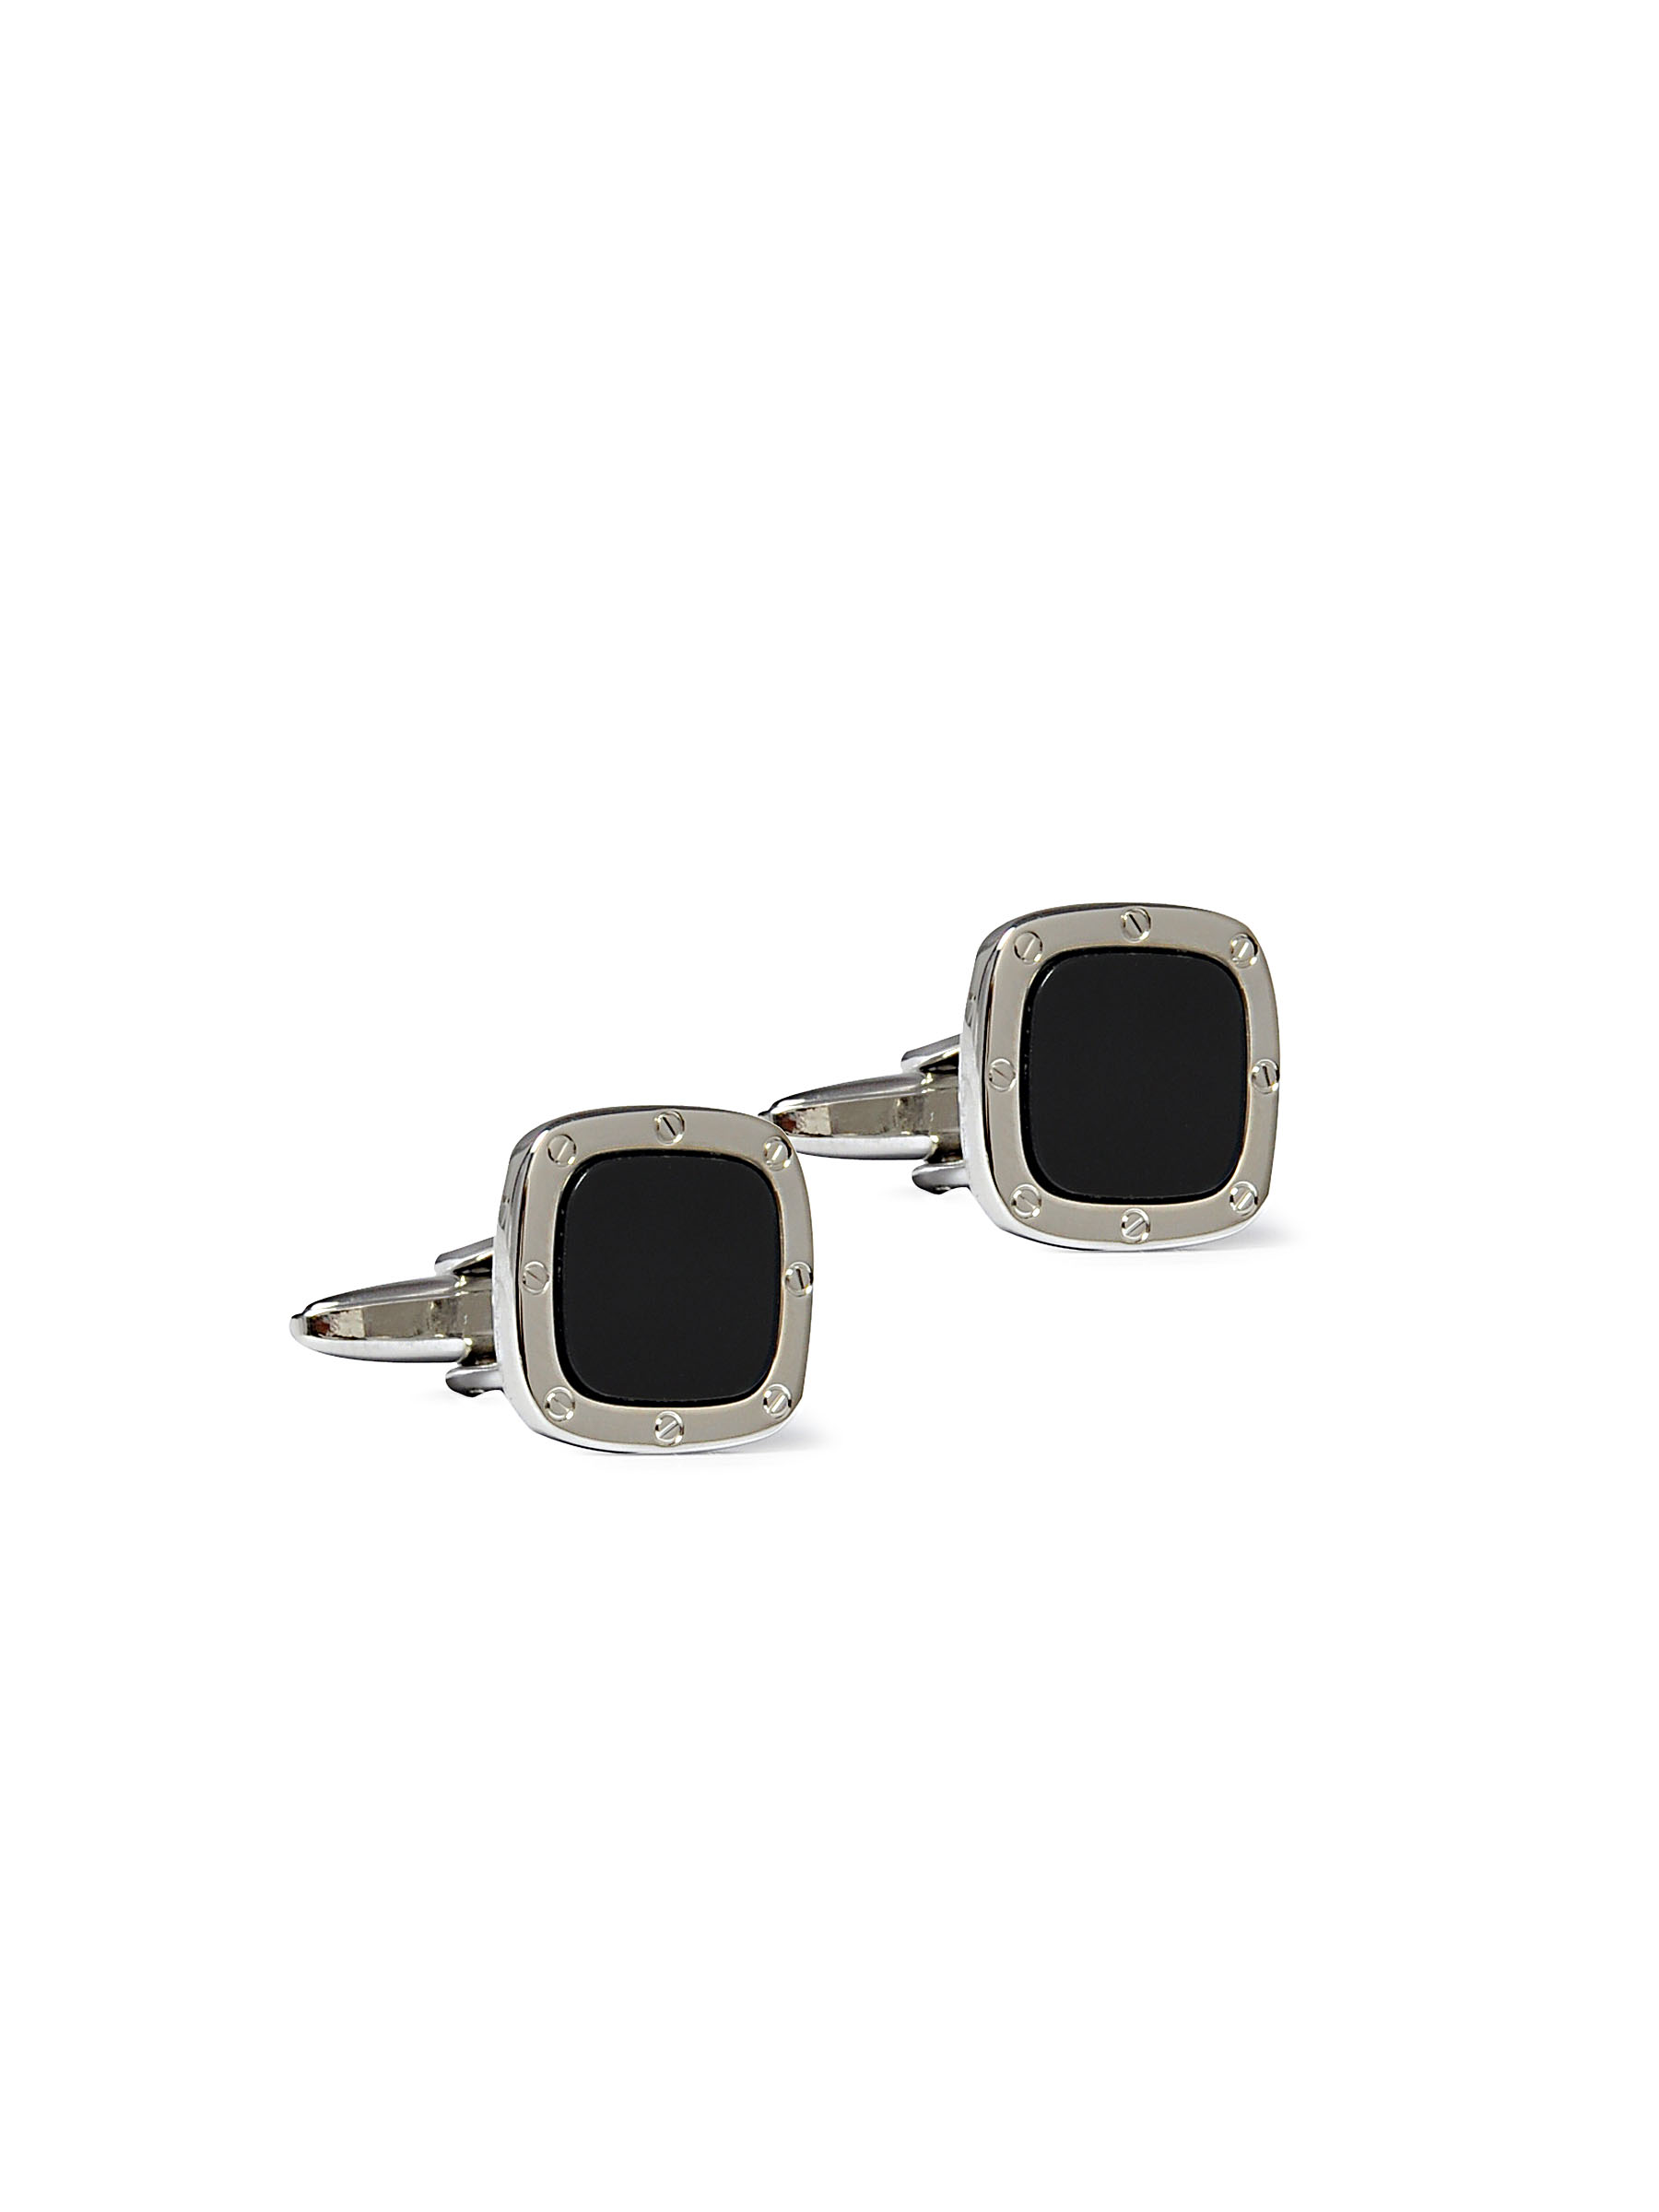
Belmonte Men Bright Assorted Steel Cufflinks
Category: Accessories / Cufflinks / Cufflinks
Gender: Men
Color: Steel
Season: Fall 2011
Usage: Formal